JC Gonzalez

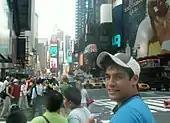
Gonzalez walking for "Fifth Avenue" in Manhattan, New York, June 2007

Finally in 2007, for the same "Making Menudo" project Gonzalez was selected to be part of the jury of the new version of the Latino boy band Menudo. The band would be a fusion of urban, pop and rock music in English and Spanish to produce several albums with the label of Sony BMG Epic Records. Several auditions were held in different cities such as Los Angeles, Dallas, Miami, New York City, among others. Gonzalez was a part of the Dallas competition where along the side of radio announcer Daniel Luna they chose varies contestants and in their pickings, Gonzalez was 1 of the 25 selected.